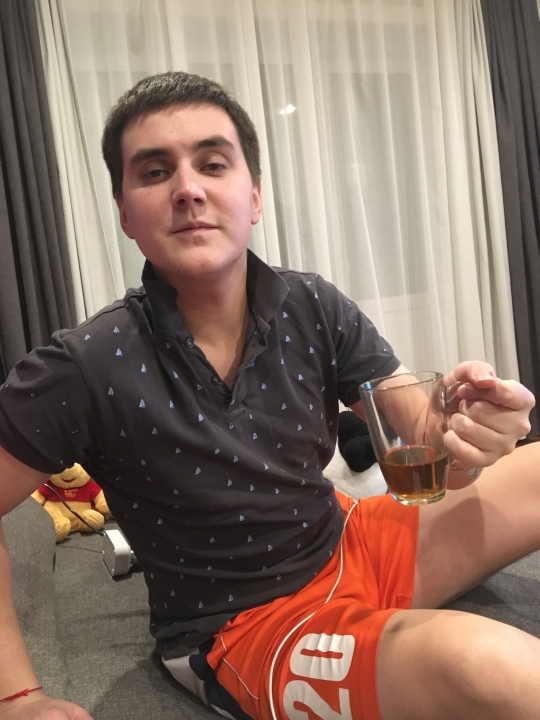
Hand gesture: no_gesture